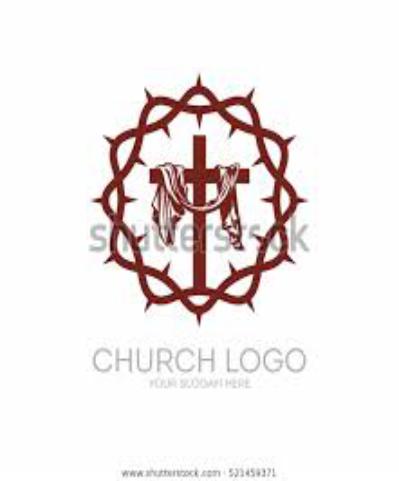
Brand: A T CROSS
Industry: Others